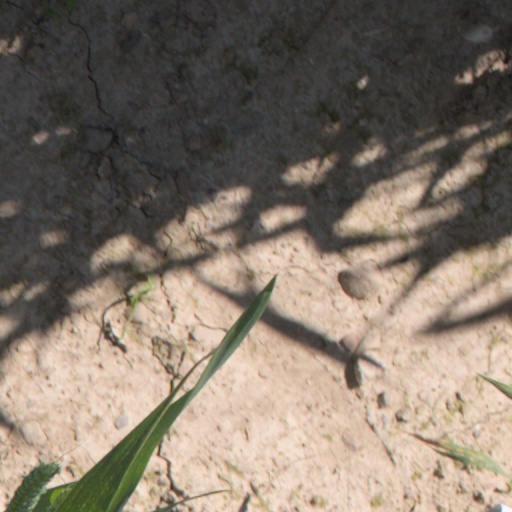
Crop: wheat